Sniper equipment

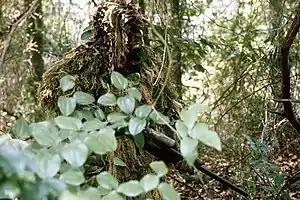
A US Marine sniper wearing a ghillie suit

Ghillie suits can be constructed in several different ways. Some services make them of rough burlap (of the hessian kind) flaps attached to a net punch. U.S. Army ghillie suits are often built using a pilot's flight suit, or some other one-piece coverall as the base. A full cover of rough webbing or fish-netting in a durable fabric is attached in irregular patterns designed to hide lines and blend in. Then, this is weathered using mud, by dragging it under or running over it with a car. When on location, as much of the local foliage as possible without restricting movement is applied to blend in. It is customary for the ghillie suit to be made by the sniper, rather than bought.